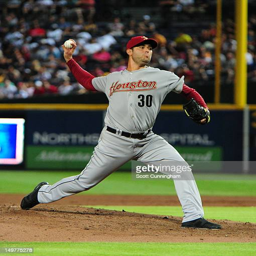
baseball player of the pitches against sports team